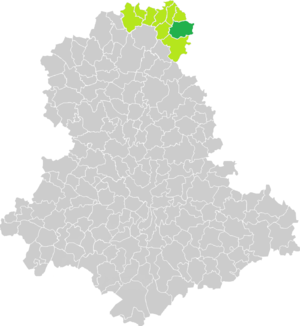
Carte de situation de la commune de Saint-Sulpice-les-Feuilles (en vert foncé) dans le votre Canton (en vert clair) sur une carte des communes de la Haute-Vienne
Saint-Sulpice-les-Feuilles est une commune française située dans le département de la Haute-Vienne, en région Nouvelle-Aquitaine.